Megan Watts Hughes

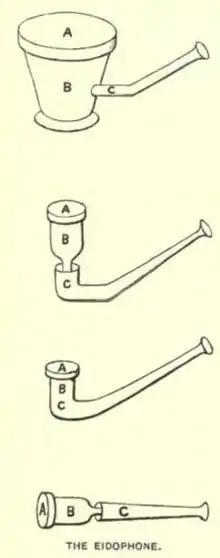
Diagram of Hughes' Eidophones

In 1885, while exercising her voice, she accidentally discovered what she called "voice-figures" or "voice-flowers", patterns created by the natural phenomenon of standing-wave resonance. She described the process which began with sand and/or lycopodium powder and later "flooding the disk of the eidophone with a thin layer of liquid, e.g., water or milk." Vibrations registered as patterns on the disc of the eidophone. She described the patterns as "beautiful crispations" which would only appear if the pitches sung were not too forced. She experimented with and found that coloured glycerine produced intricate flower-like patterns in the liquid.